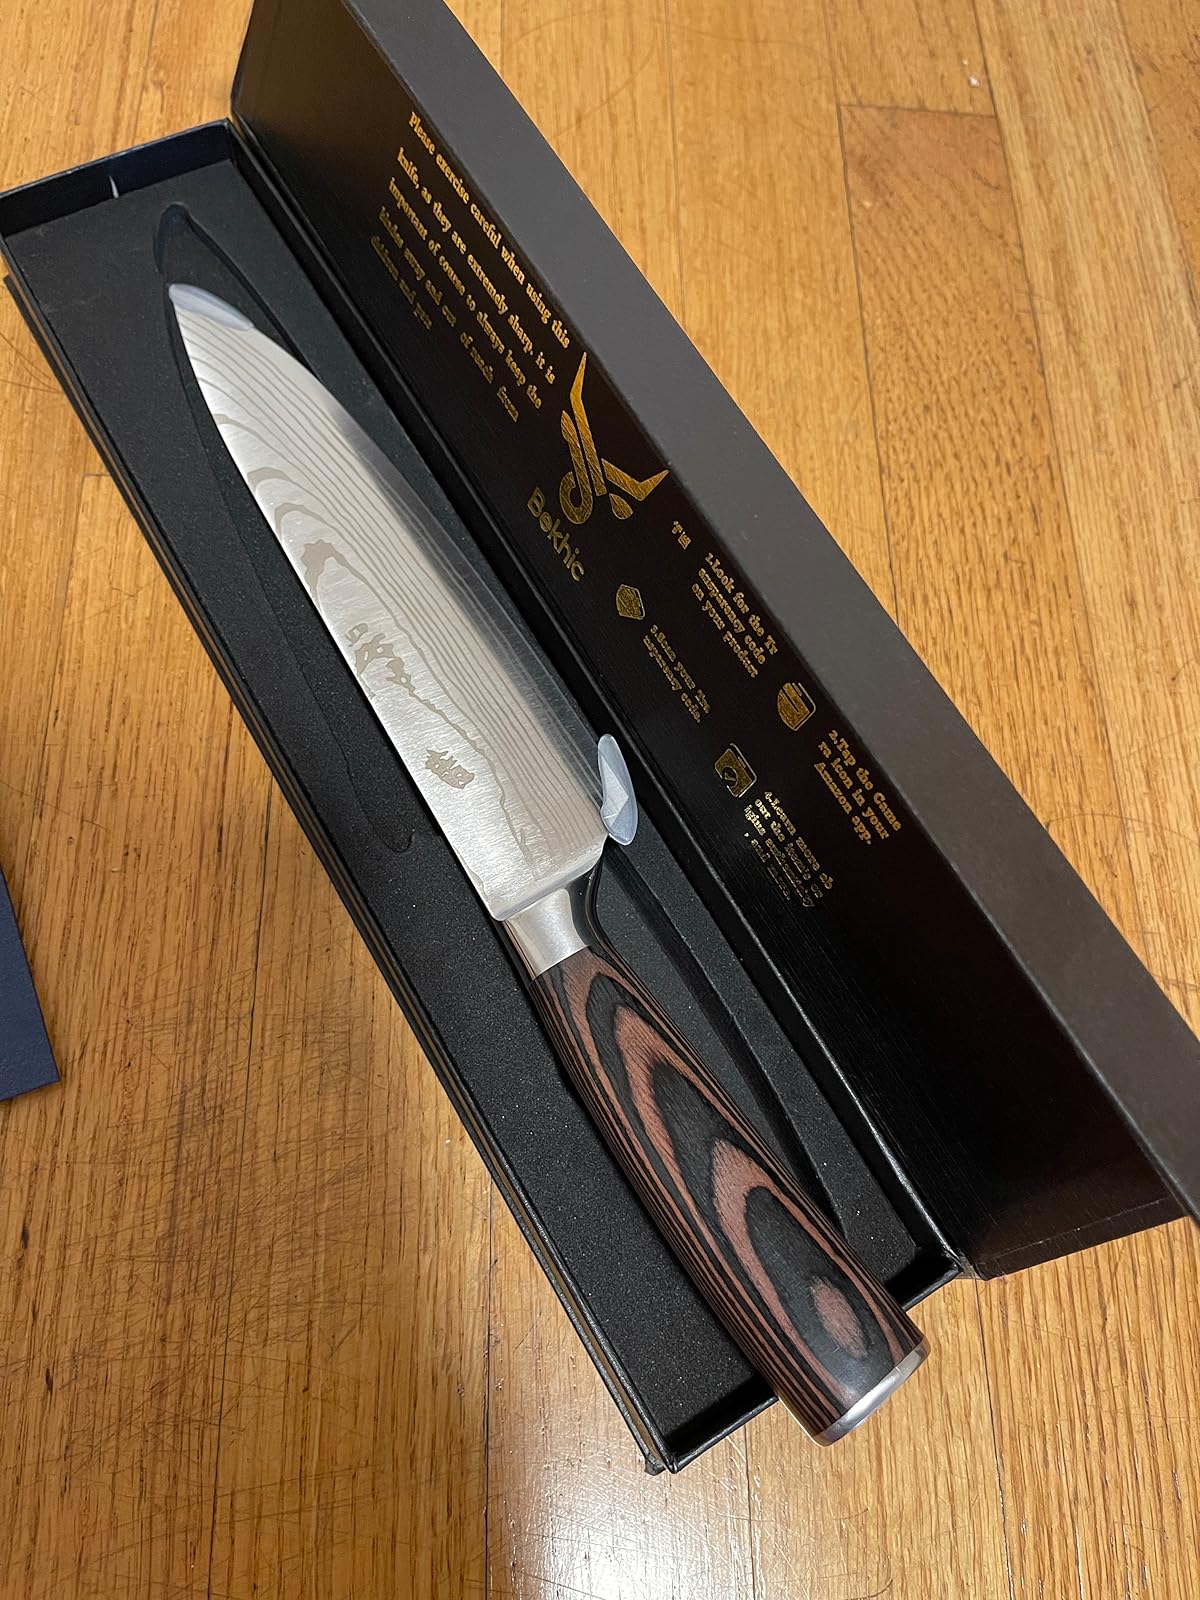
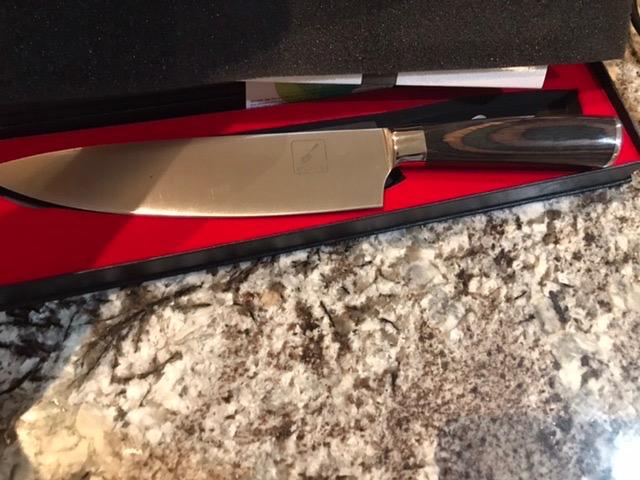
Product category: items_knife
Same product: no